Patricio Melero

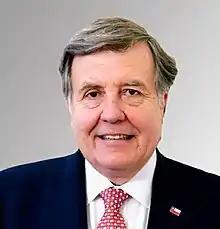
Official portrait, 2021

Patricio Melero Abaroa (born 19 June 1956) is a Chilean politician and agricultural engineer, militant from Unión Demócrata Independiente (UDI), party which he was president.